Bushing (electrical)

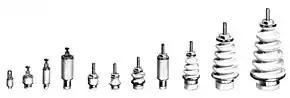
Assortment of small ceramic bushings for voltages from a few hundred to a few thousand volts

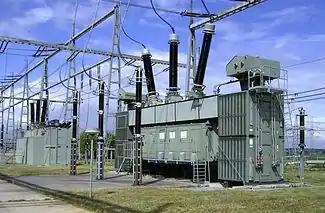
High-voltage bushings on a utility transformer at an electrical substation. These probably operate at several hundred thousand volts.

In electric power, a bushing is a hollow electrical insulator that allows an electrical conductor to pass safely through a conducting barrier such as the case of a transformer or circuit breaker without making electrical contact with it. Bushings are typically made from porcelain, though other insulating materials are also used.